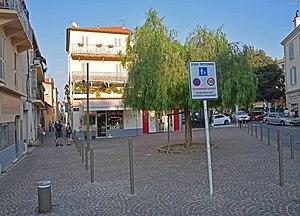
Voici par ordre alphabétique les principaux noms de rues, chemins, boulevards, avenues, places et quartiers de Antibes, commune des Alpes-Maritimes. L'article propose aussi des explications toponymiques.